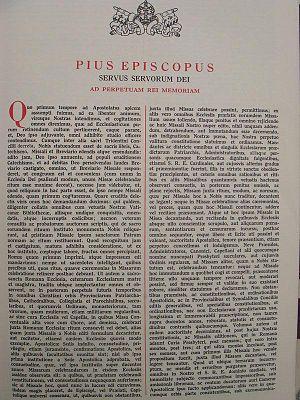
Quo primum sont les deux premiers mots d'une bulle promulguée le 14 juillet 1570 par le pape Pie V. Ce texte a pour objet la publication d'un missel de référence dans l'Église latine. Le pape, en publiant la première édition typique du missel romain, rend celui-ci valide dans tout l'occident chrétien.